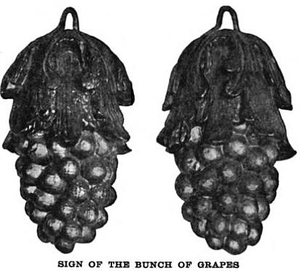
The Bunch-of-Grapes était une taverne située dans le King Street à Boston aux XVIIᵉ et XVIIIᵉ siècles.